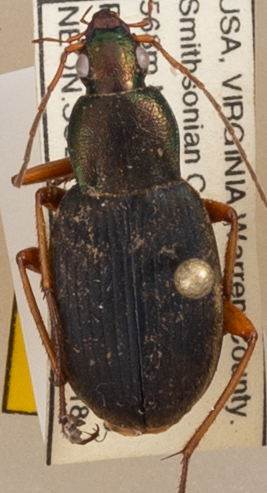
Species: Chlaenius aestivus
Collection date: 2019-07-18
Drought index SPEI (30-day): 0.376
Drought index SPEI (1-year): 2.09
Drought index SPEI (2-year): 2.09